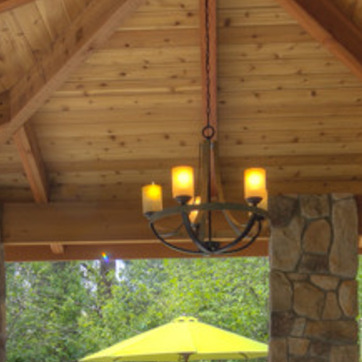
Material: glass